Describe the emotion expressed in this image:  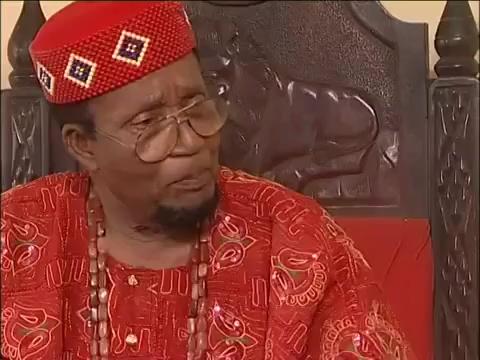
This person displays Pain, valence and arousal with low intensity.